Leading Edge Air Foils

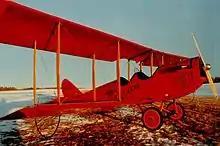
Early Bird Jenny

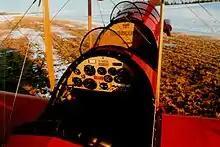
Early Bird Jenny instrument panel

Leading Edge Air Foils LLC (formerly Leading Edge Air Foils, Inc.), usually called LEAF, is an American aircraft parts supplier based in Lyons, Wisconsin. It is a US limited liability company.